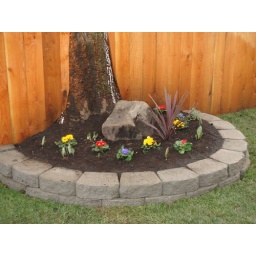
Backyard flower bed around tree